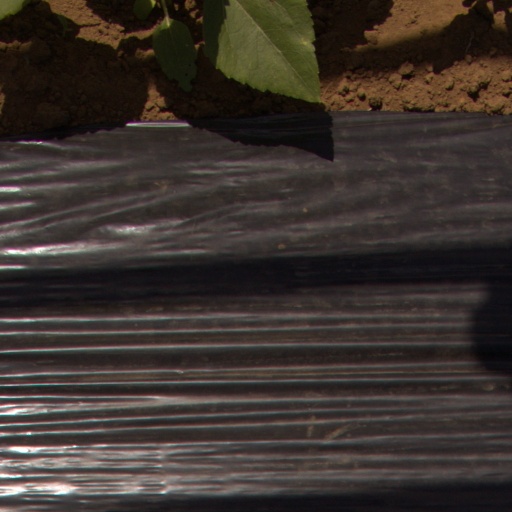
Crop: Jerusalem artichoke